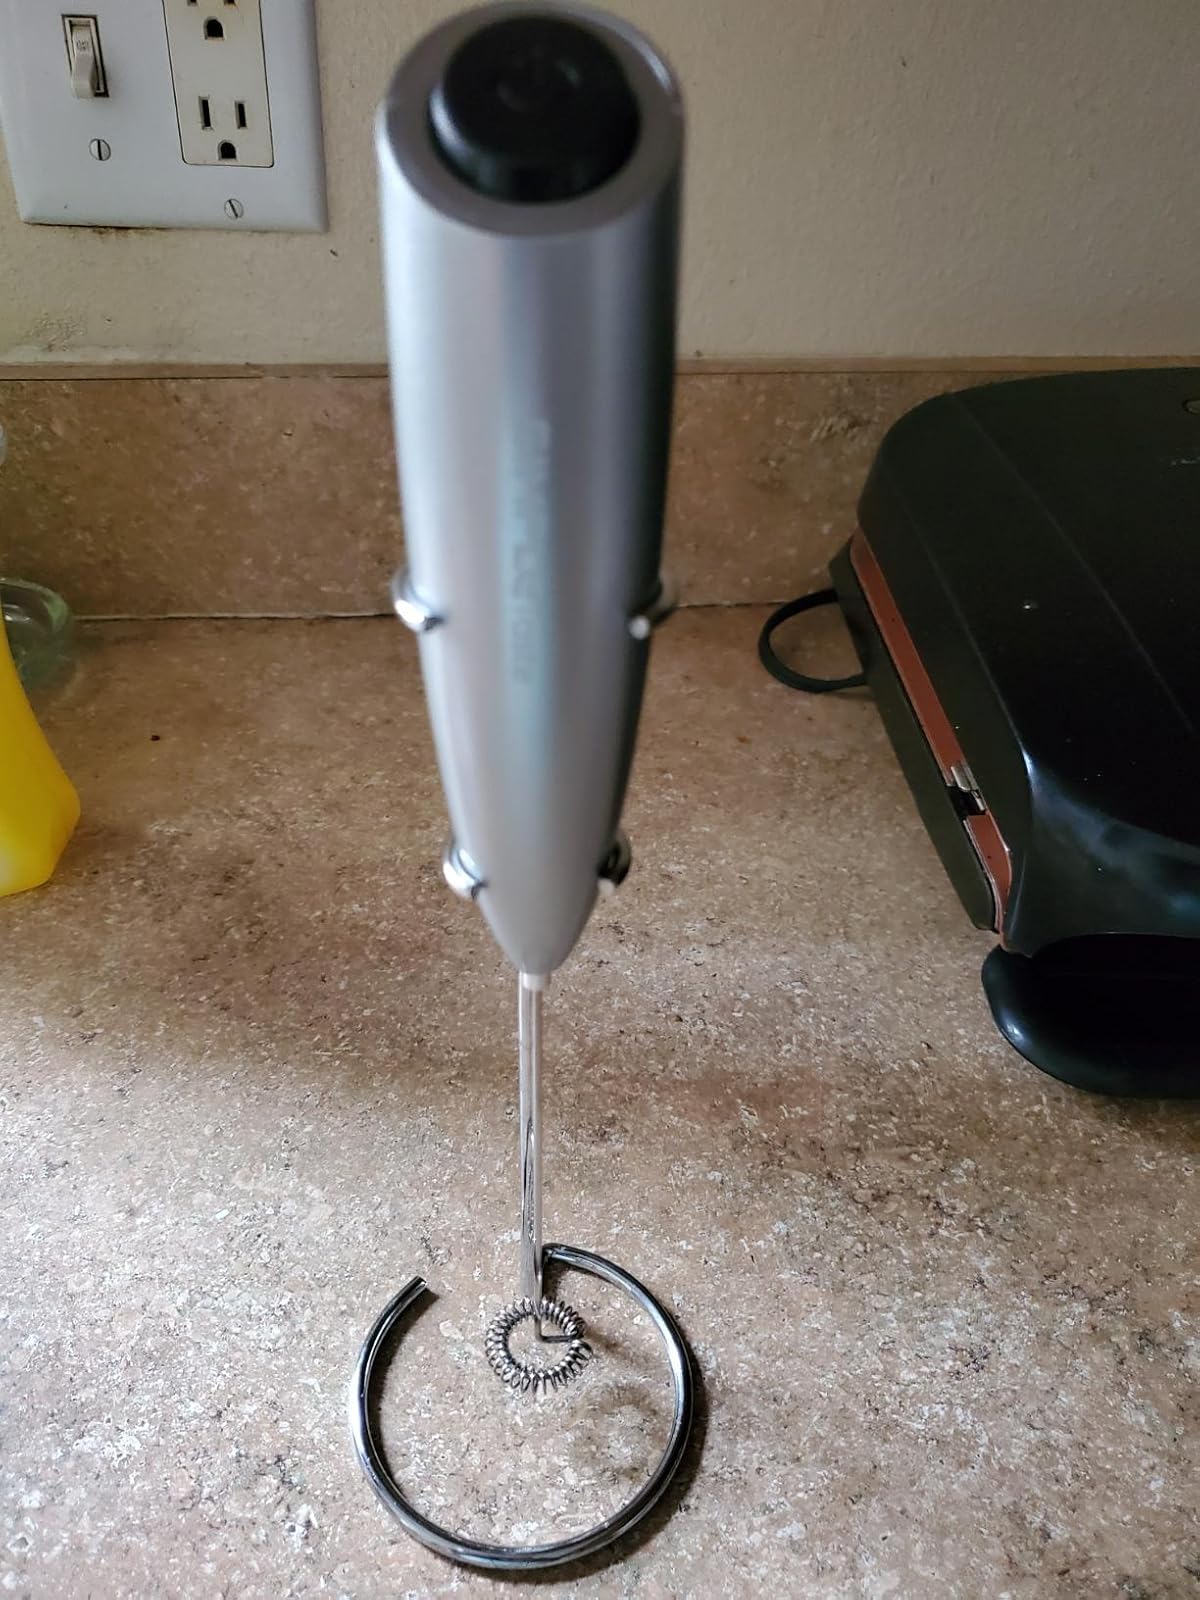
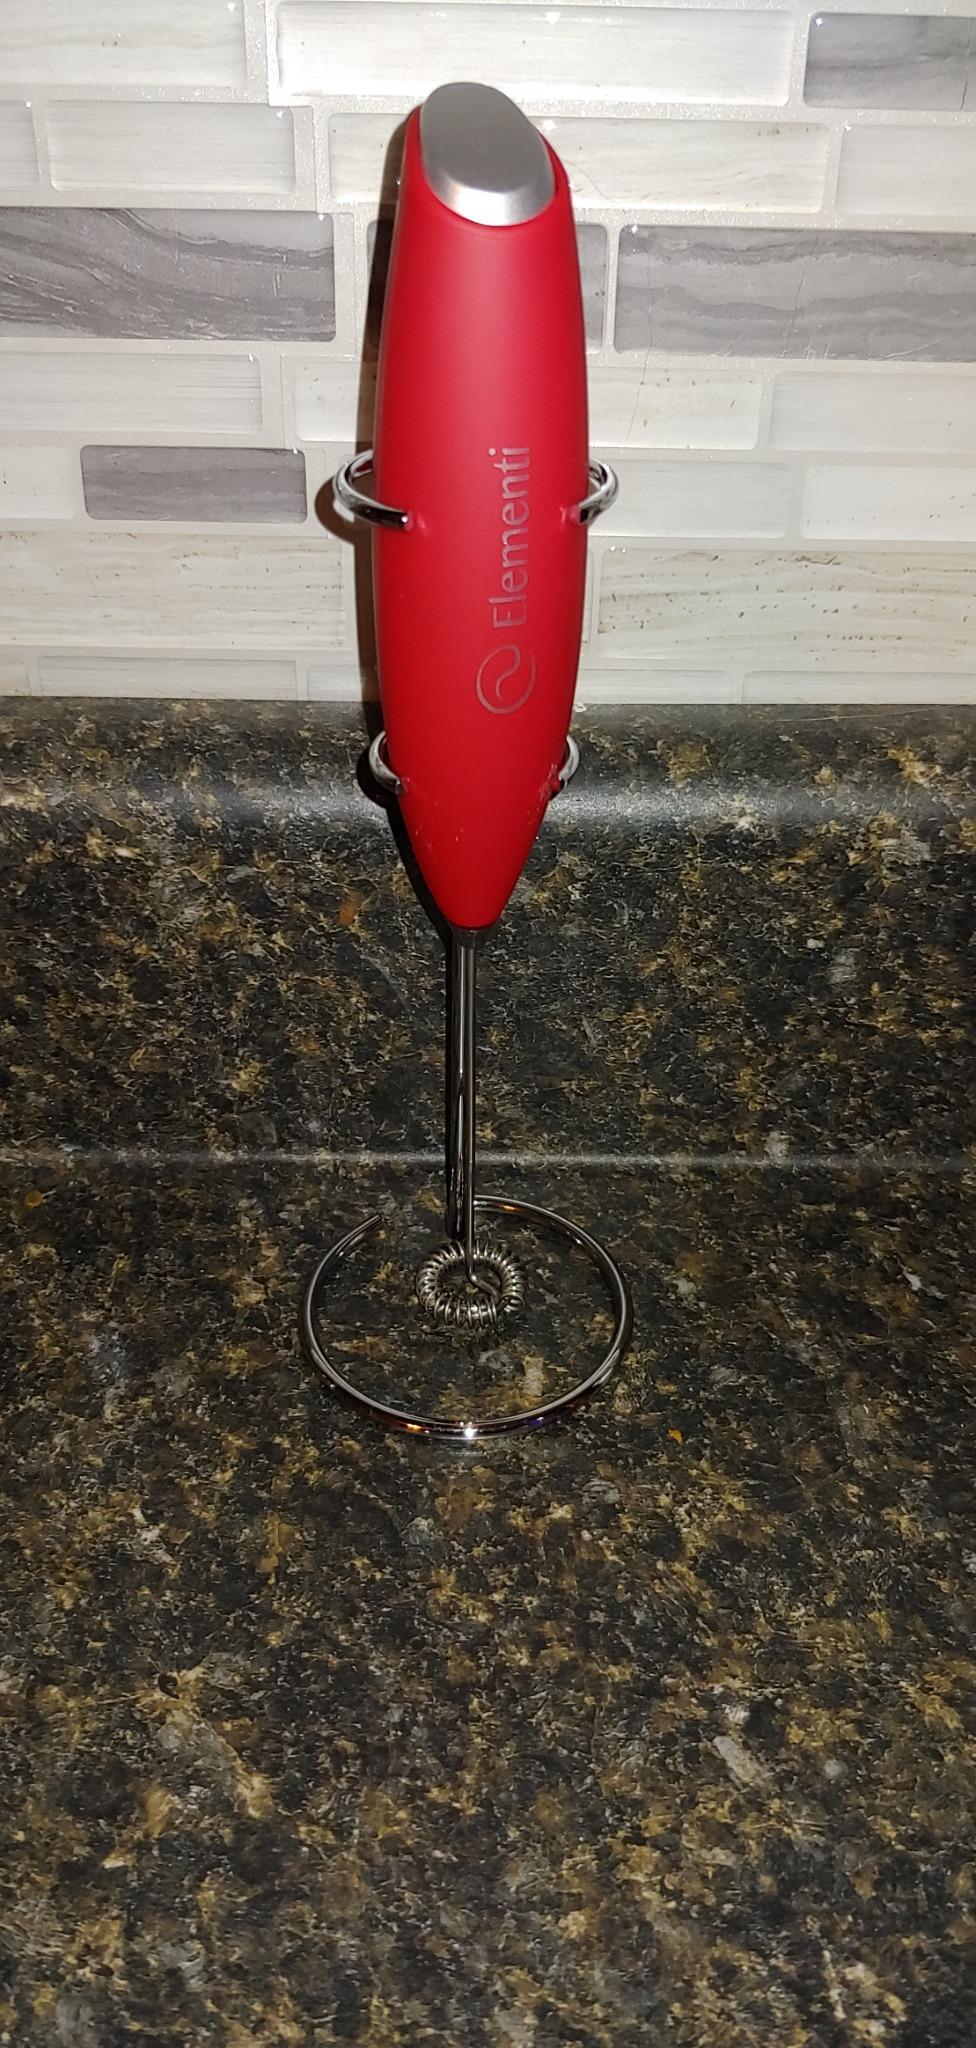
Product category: items_mixer
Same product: no